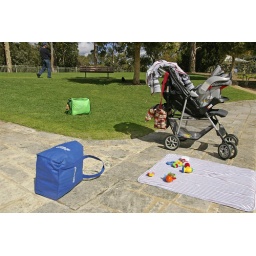
A mother has left her possessions and taken her child to play in the sand box